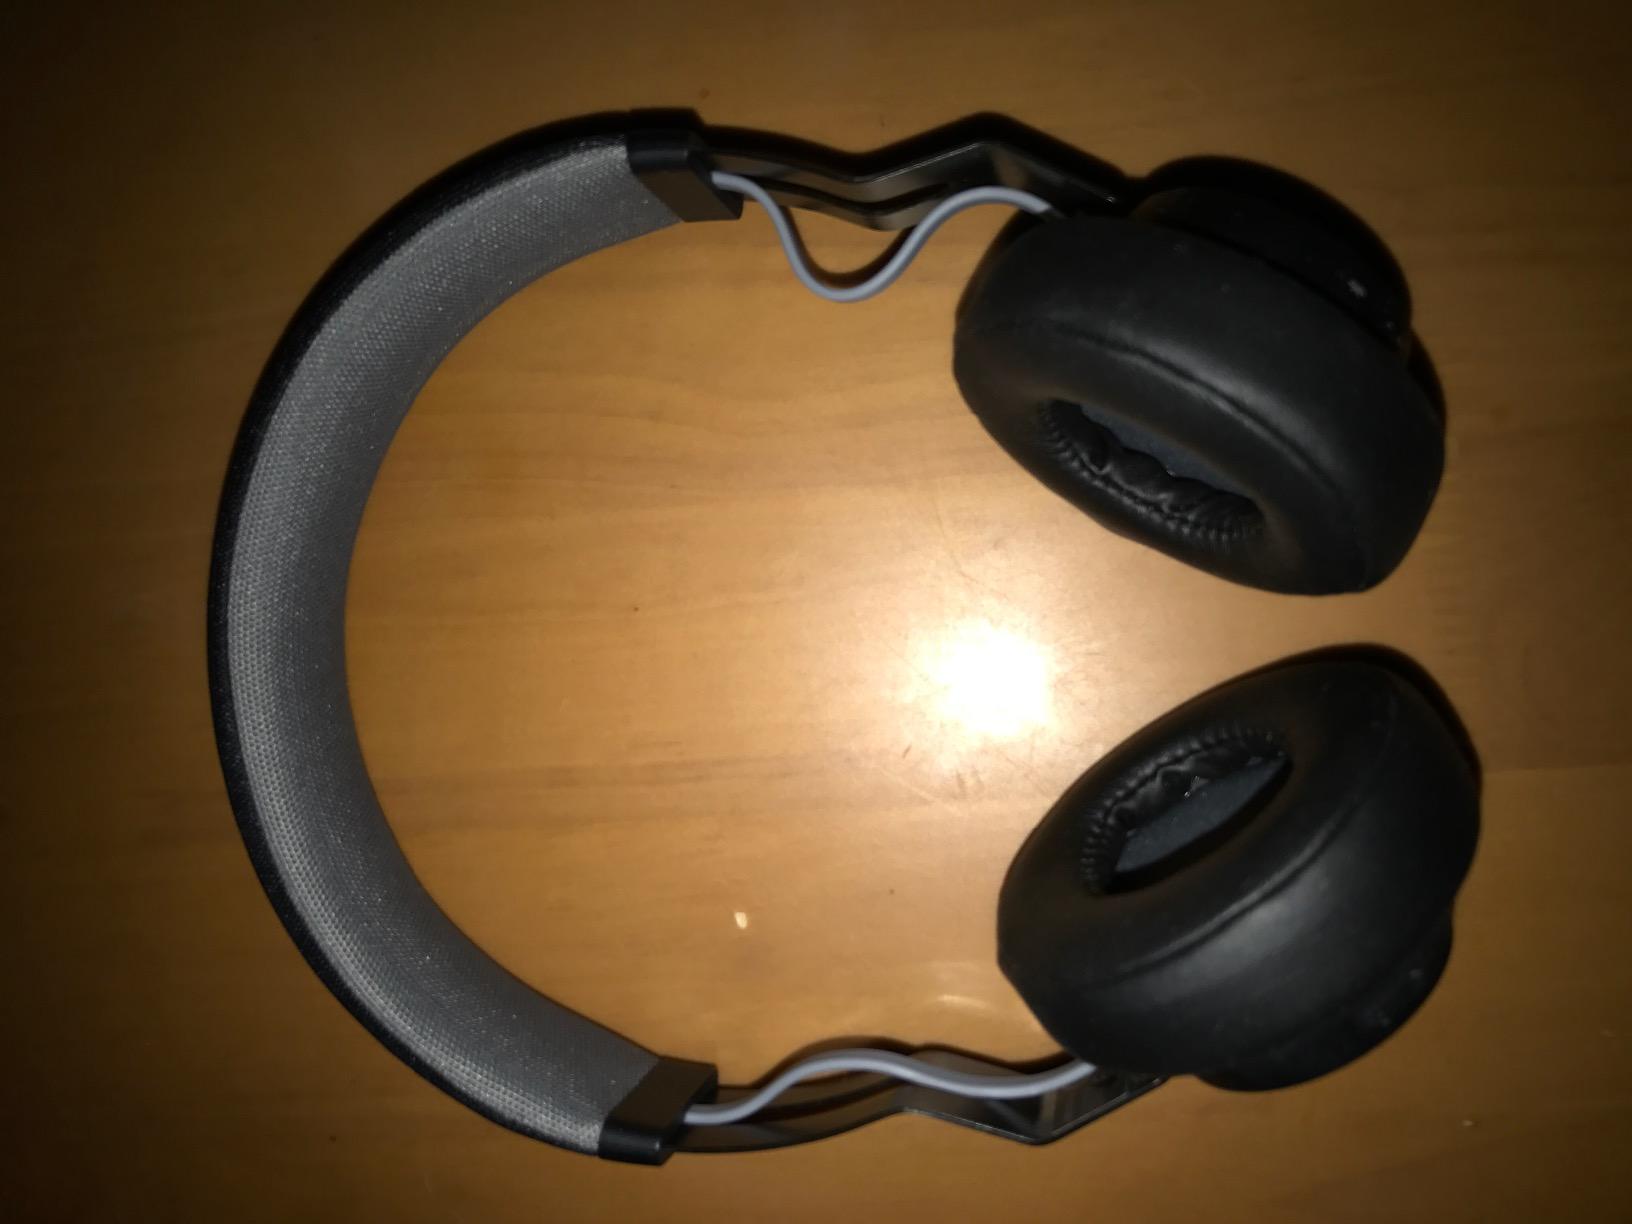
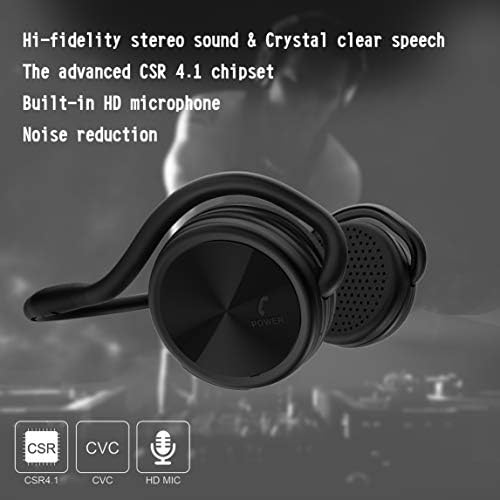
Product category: headphones
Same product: no